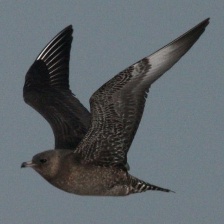
Species: POMARINE JAEGER
Scientific name: STERCORARIUS POMARINUS